Armored car (valuables)

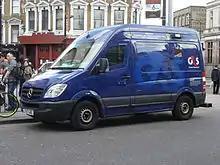
G4S security van in the UK

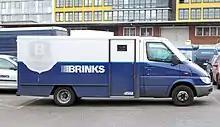
Brinks security van in Hamburg, Germany

An armored shell and cab are customized on a basic van or truck chassis. These vehicles are designed to resist attempts at robbery and hijacking. Bullet-resistant glass and reinforced shells and cabs are designed to handle bullets from most handguns and rifles.